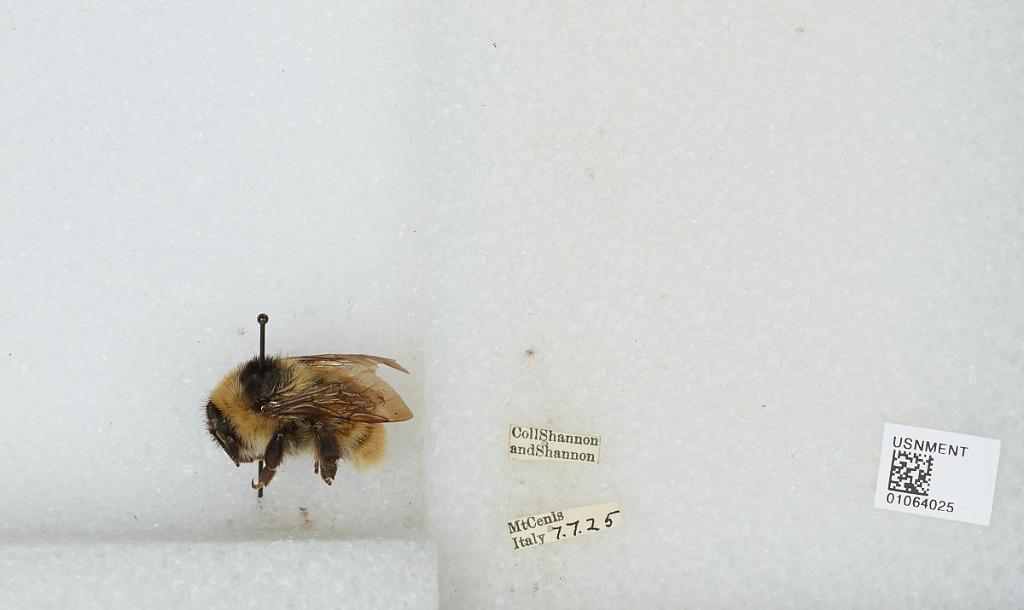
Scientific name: Bombus sp.
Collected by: Shannon & Shannon
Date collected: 1925-7-7
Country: Italy
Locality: Mt Cenis